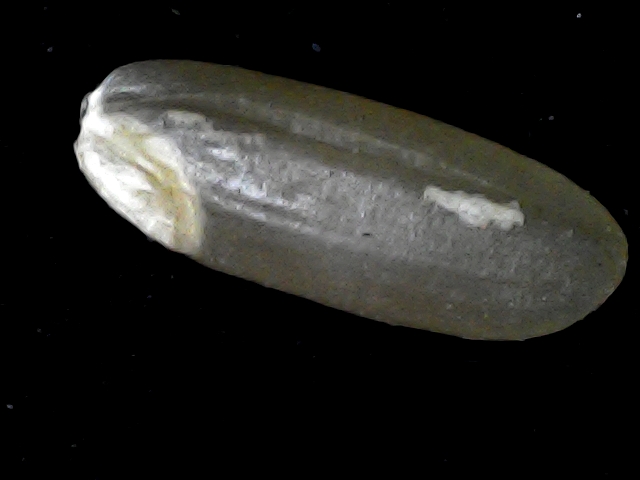
Rice variety: BR23